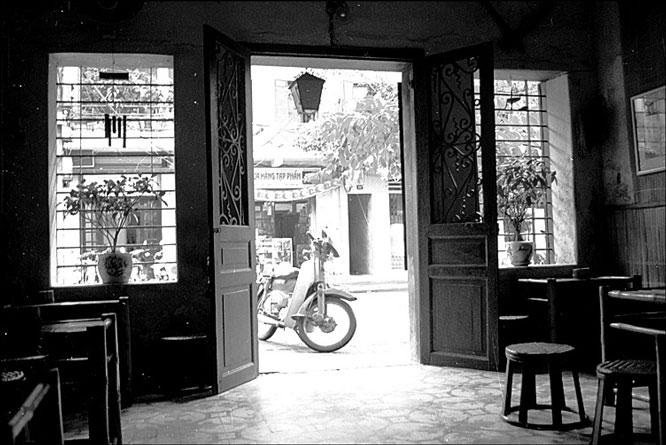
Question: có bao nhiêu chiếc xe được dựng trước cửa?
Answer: có một chiếc xe được dựng trước cửa